Battle of Cape Fear River (1718)

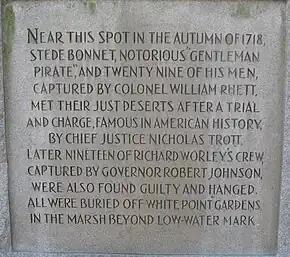
A memorial in Charleston commemorating the execution of Bonnet

Rhett's ships reached the Cape Fear River estuary on the night of September 26, 1718, and was sighted by Bonnet and his men. Believing the sloops to be that of merchants, the pirates boarded three canoes and headed for the unrecognized South Carolinian expedition. It was at this time that Rhett's flagship, "Henry", ran aground on a sandbar. This allowed the canoes to approach close enough to discover the identity of the grounded vessel. Once they did they turned about and paddled back to their ships unharmed.